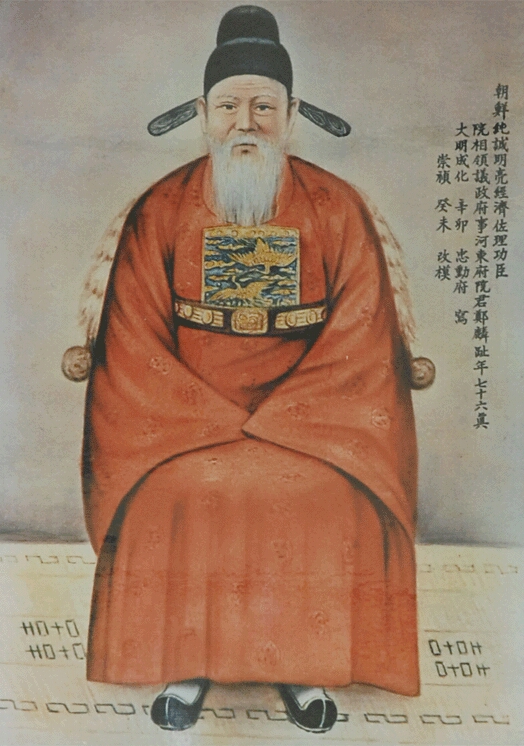
ช็อง อิน-จี

|image = 學易齋鄭麟趾尊影.jpg
|name = จองอินจี
|family = จอง
|issue = จองฮยอนโจ
|birth_date = 28 ธันวาคม ค.ศ. 1396
|death_date = 26 พฤศจิกายน ค.ศ. 1478
จองอินจี (, 28 ธันวาคม 1396 – 26 พฤศจิกายน 1478) นักปราชญ์ลัทธิขงจื๊อใหม่และขุนนางชาวเกาหลีในช่วงต้นยุค ราชวงศ์โชซ็อน โดยก้าวขึ้นเป็น ย็องอีจ็อง หรืออัครมหาเสนาบดีในรัชสมัย พระเจ้าเซโจ พระราชาลำดับที่ 7
== อ้างอิง ==
หมวดหมู่:ขุนนางเกาหลี
หมวดหมู่:บุคคลในยุคราชวงศ์โชซ็อน